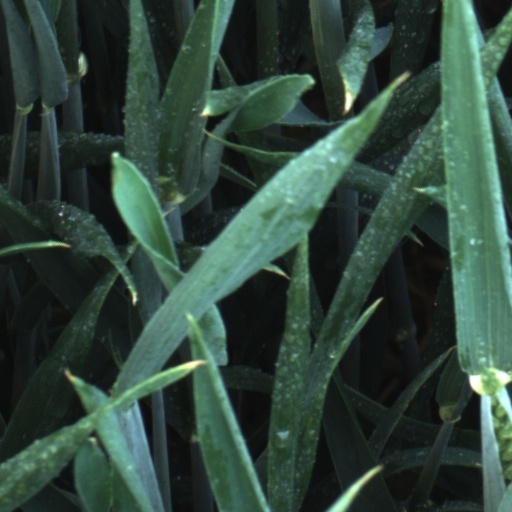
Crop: wheat